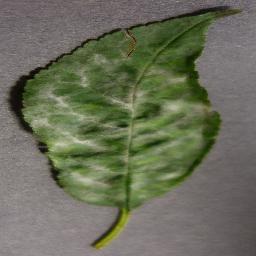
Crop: cherry
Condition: (including_sour)_powdery_mildew